Cordwood construction

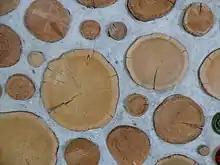
Cordwood masonry wall detail. The method is sometimes called "stackwall" because the effect resembles a stack of cordwood.

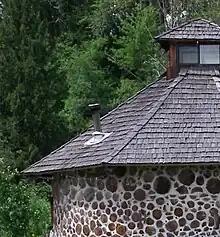
A section of a cordwood home

Cordwood construction (also called cordwood masonry or cordwood building, alternatively stackwall or stovewood particularly in Canada) is a term used for a natural building method in which short logs are piled crosswise to build a wall, using mortar or cob to permanently secure them. This technique can be made to use a wide variety of locally available materials at minimal financial cost, and is a classic example of trading a higher raw labor requirement for technical ease and cost-efficiency of building (a common feature in back-to-the-land alternative/traditional building methods).